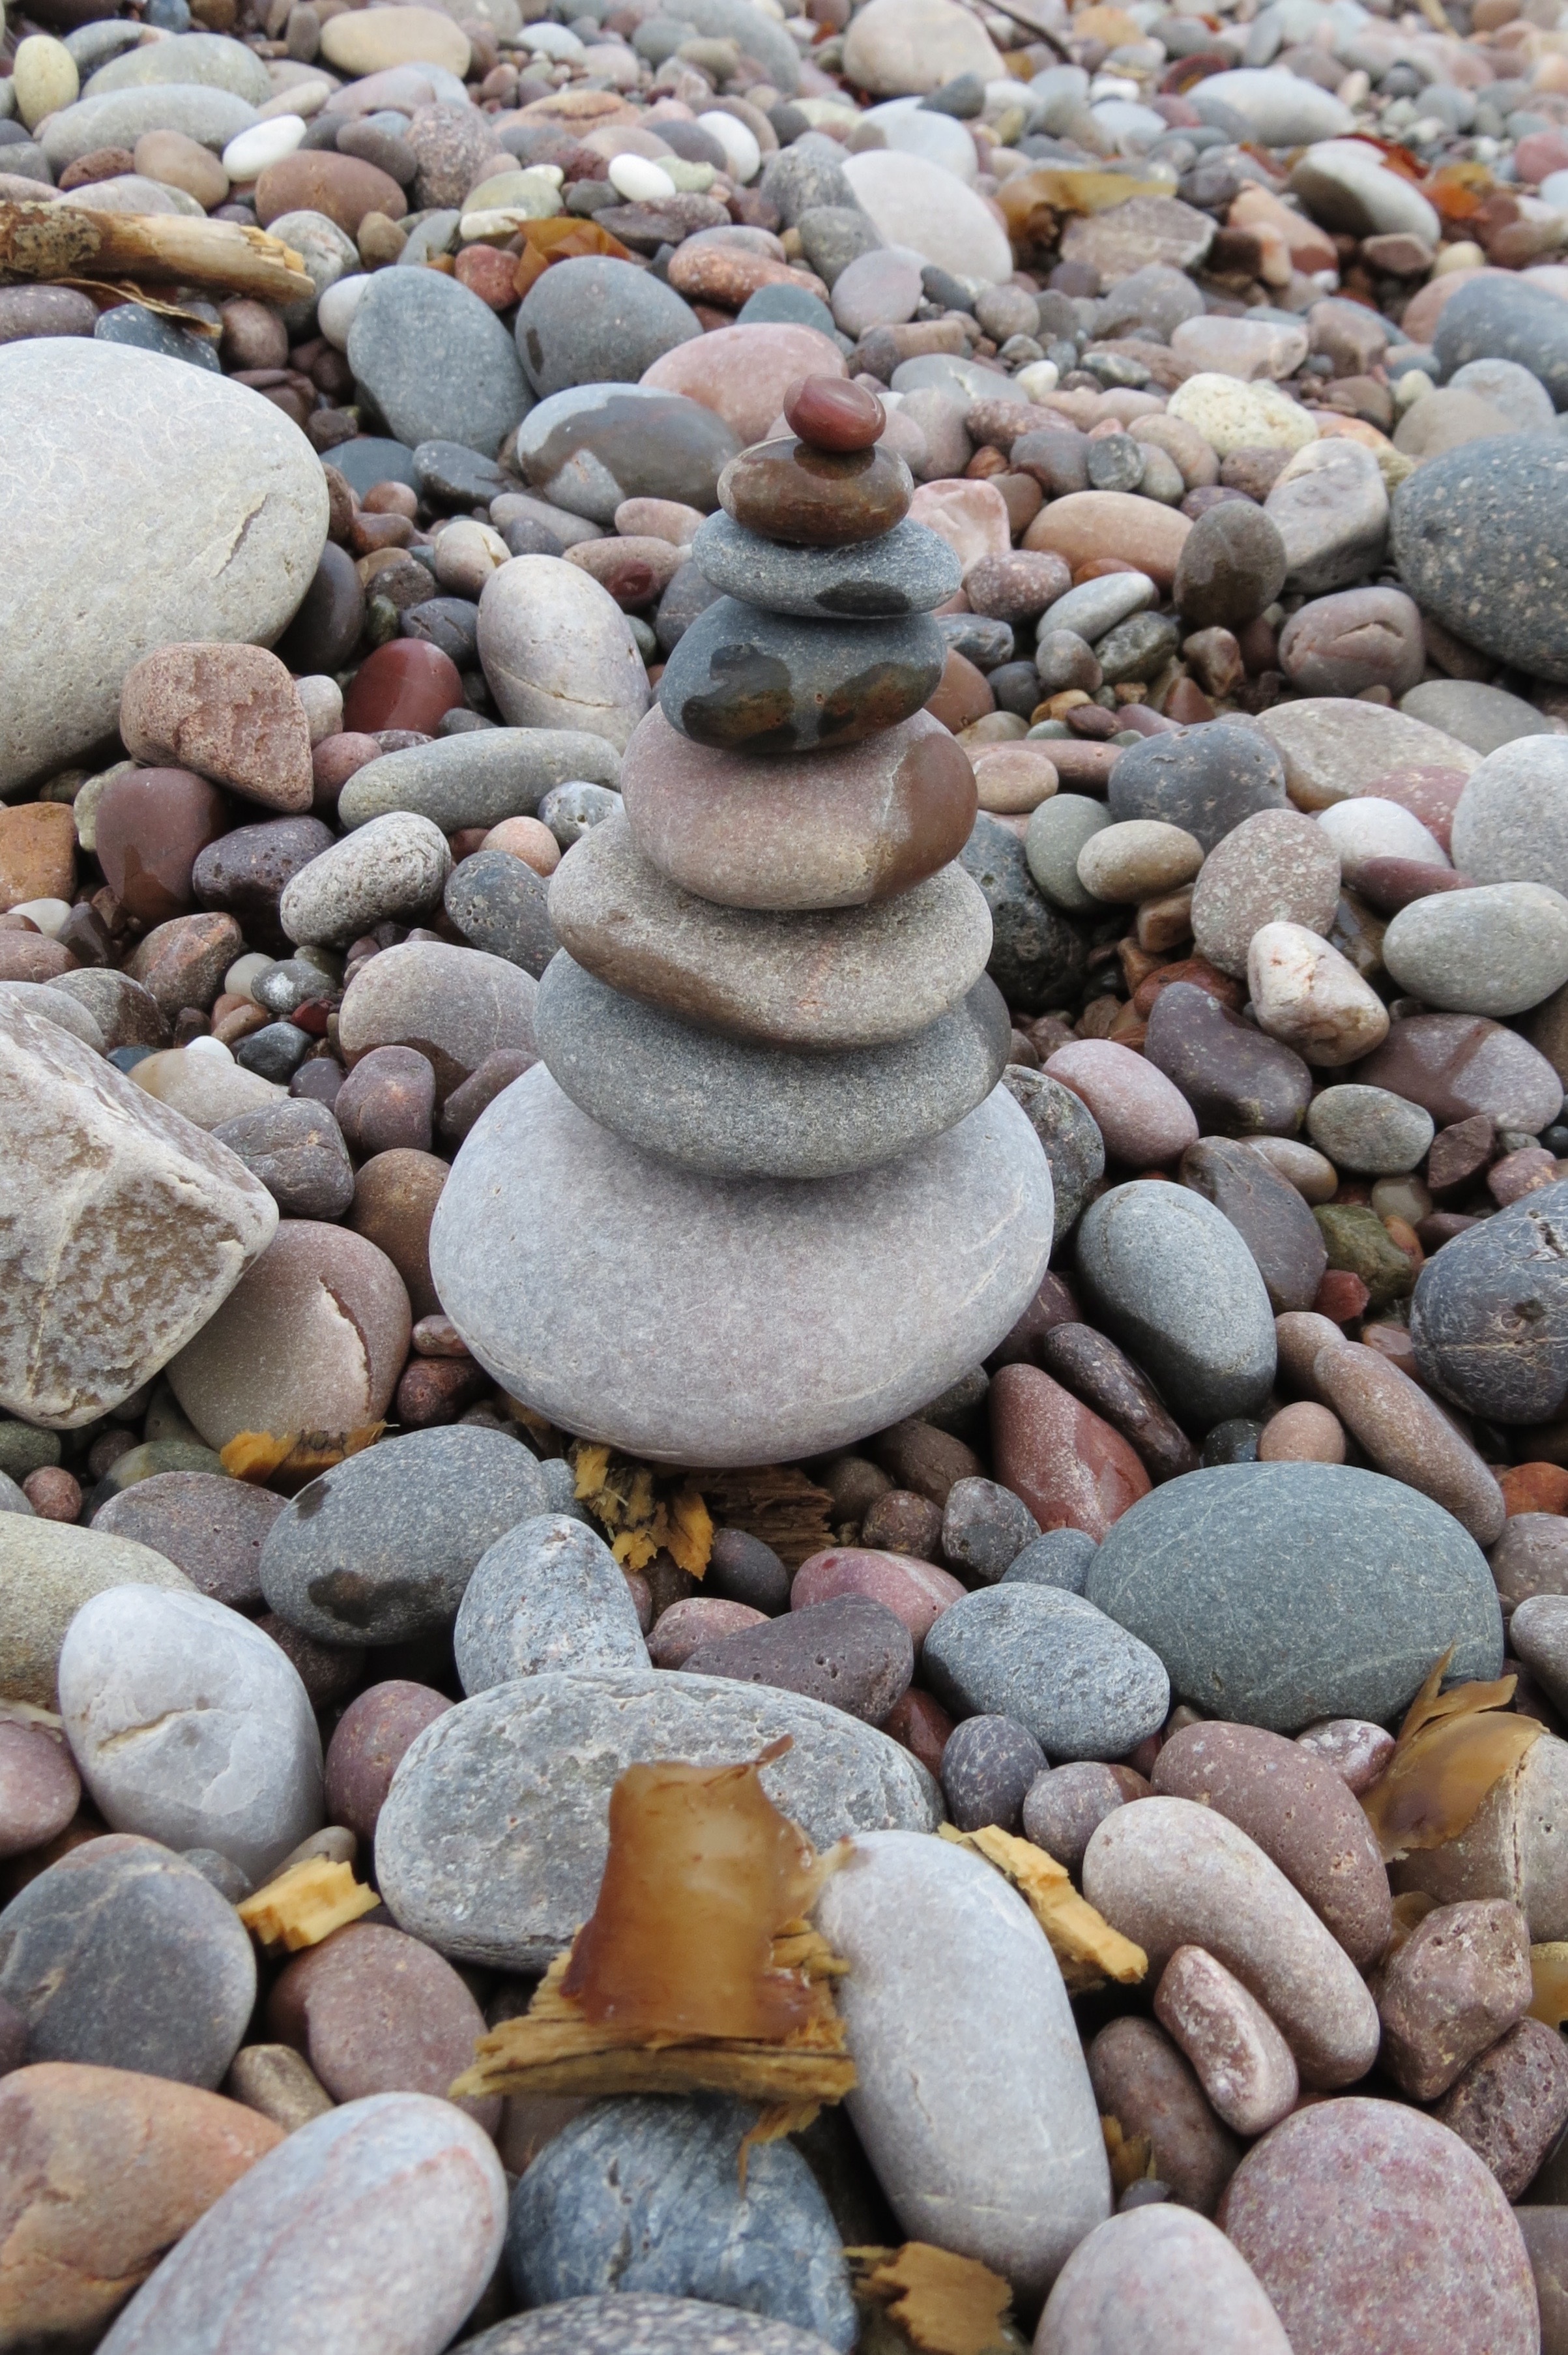
nature, sand, rock, stone, pebble, stack, material, stones, rubble, geology, gravel, pebbles, boulder, pebble beach, stenenstapel